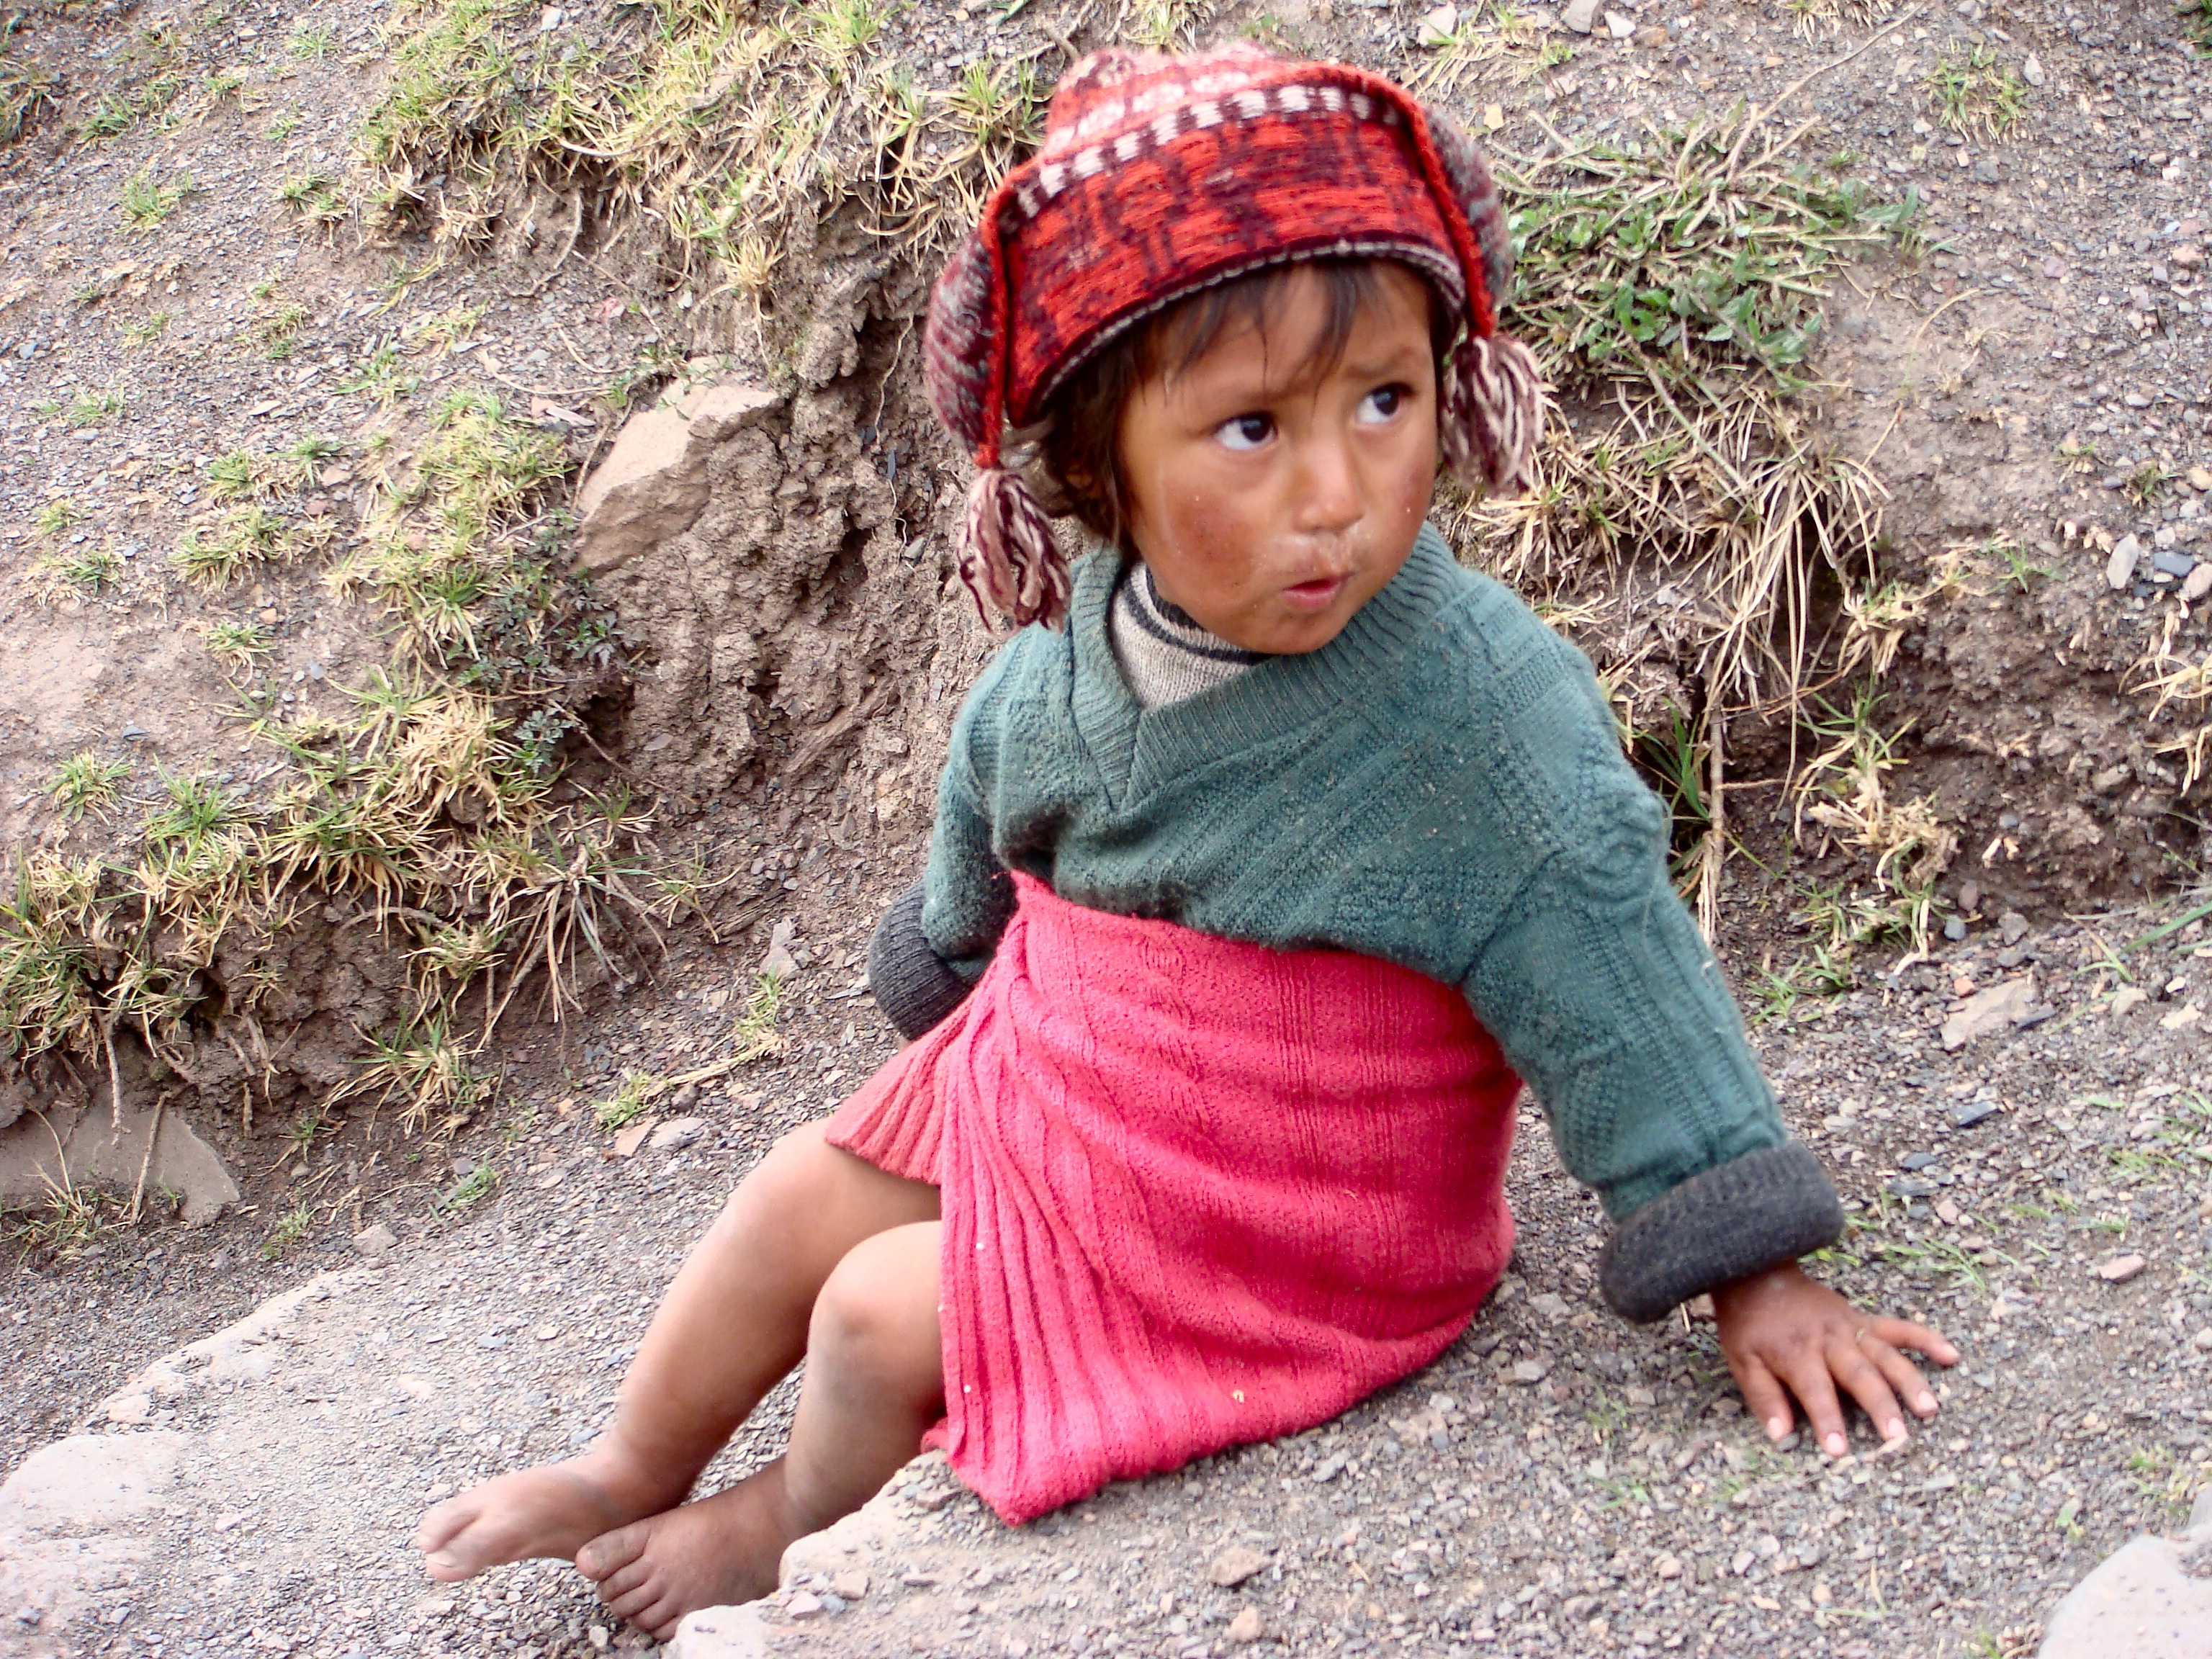
watch, person, people, girl, sweet, cute, child, peru, face, toddler, faces, human positions